Anhanguera (pterosaur)

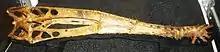
Underside of "A. blittersdorffi" skull

In 1986, Rafael Gioia Martins-Neto reported the find of a pterosaur that he named "Pricesaurus megalodon" in a lecture during the 38th annual meeting of "Sociedade Brasileira para o Progresso da Ciência" at São Paulo. The abstracts of the congress were subsequently published that year in the magazine "Ciência e Cultura". The generic name honors Llewellyn Ivor Price. The specific name is derived from Greek μέγας, "megas", "large", and ὀδών, "odon", "tooth". The species was based on two syntypes that Martins-Neto considered to have originated from a single individual animal, even though he had separately acquired them from commercial fossil dealers in two nodules: specimen CPCA 3592, a long point of a snout, and specimen CPCA 3591, an long middle part of a skull. "Pricesaurus" is thus exclusively known from cranial material. Both specimens were probably found in the Romualdo Member of the Araripe Basin and both are part of the collection of the "Centro de Pesquisas Paleontológicas da Chapada do Araripe".